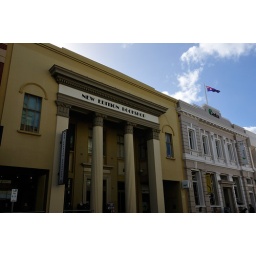
Some old buildings along a street in Fremantle